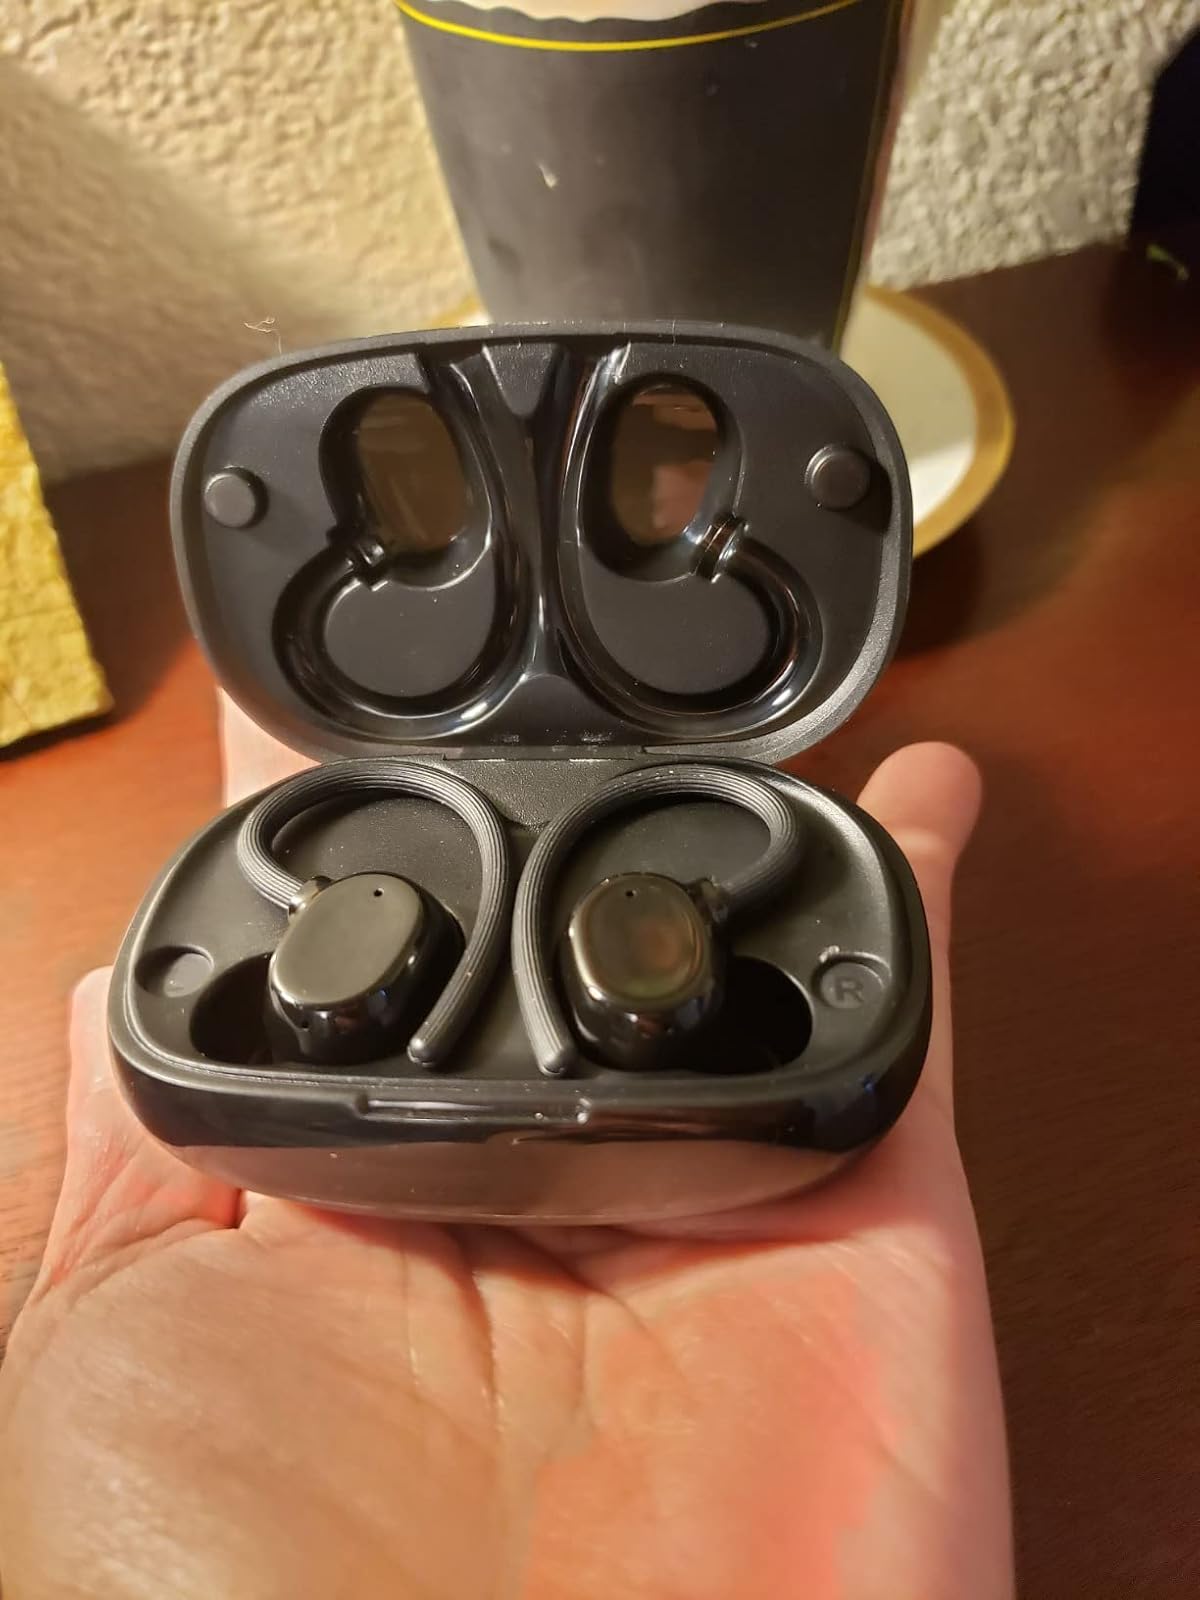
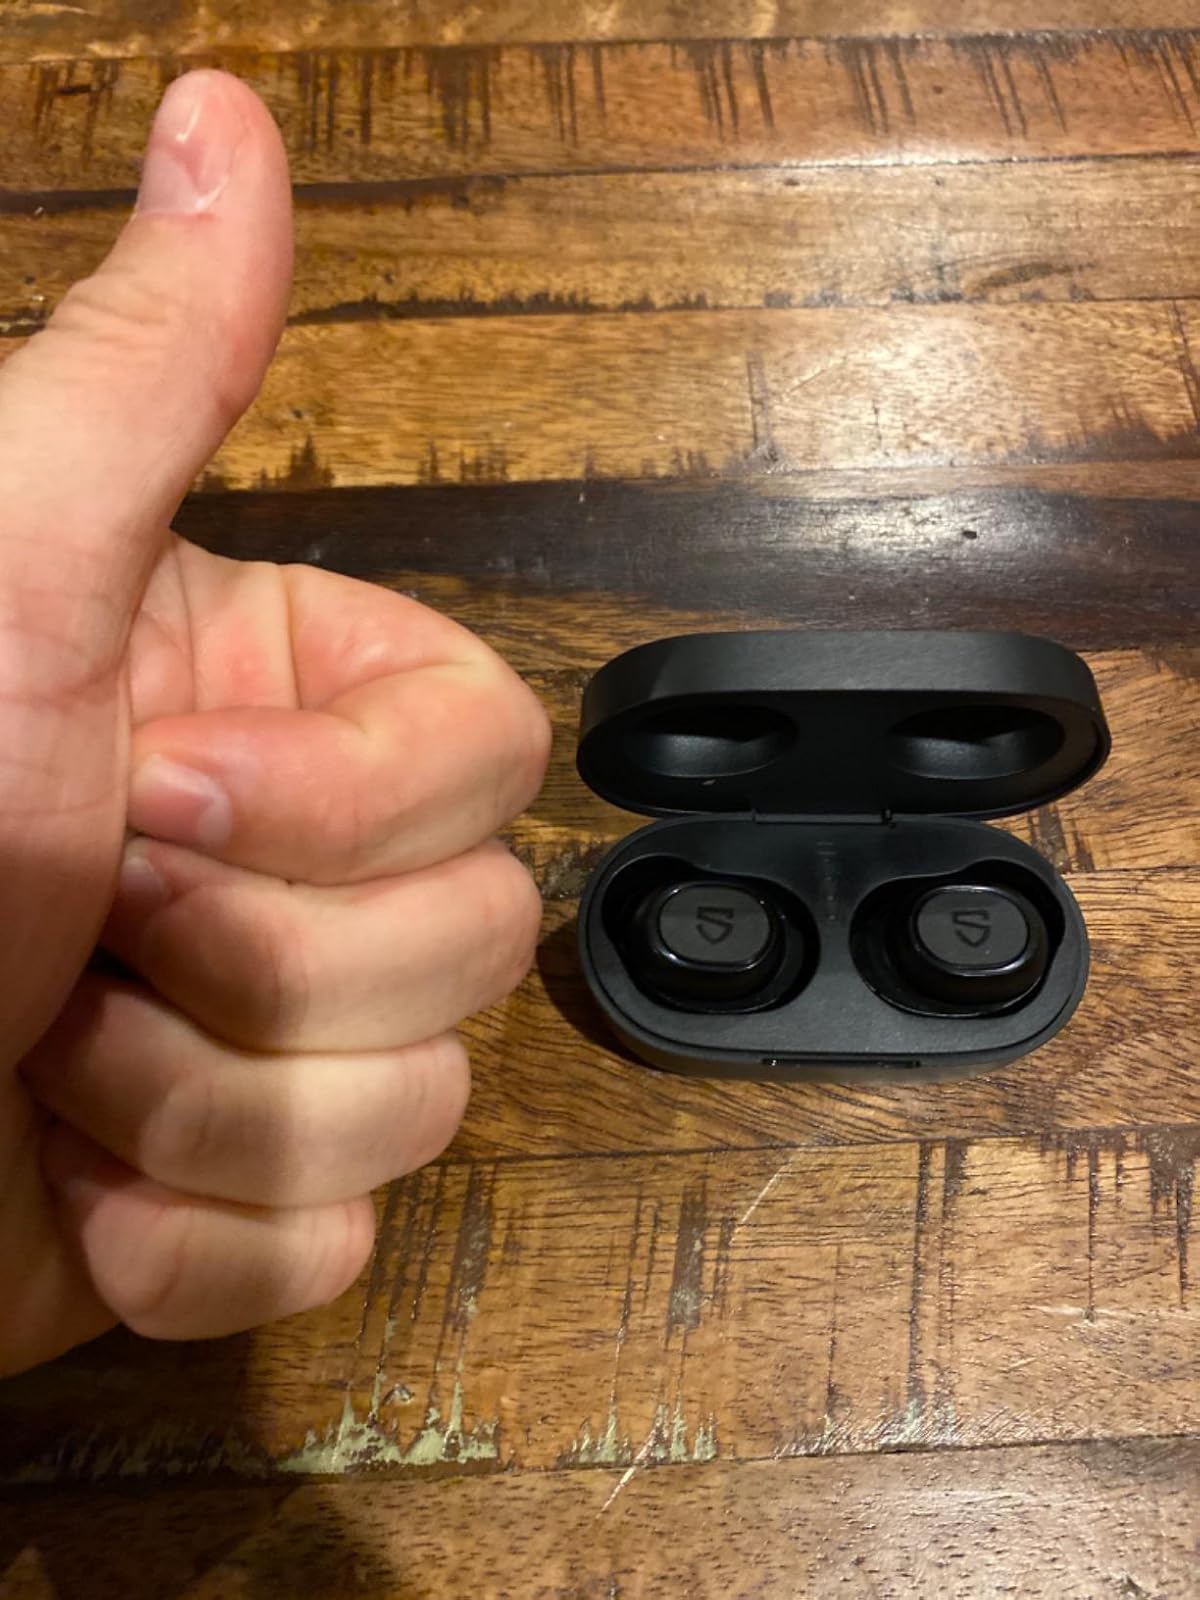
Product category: earbuds
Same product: no